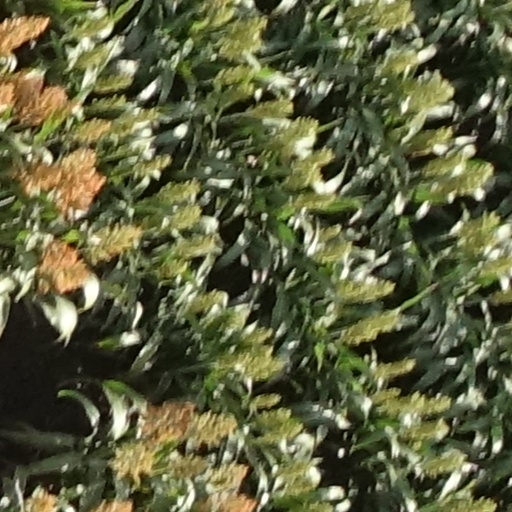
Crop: sorghum